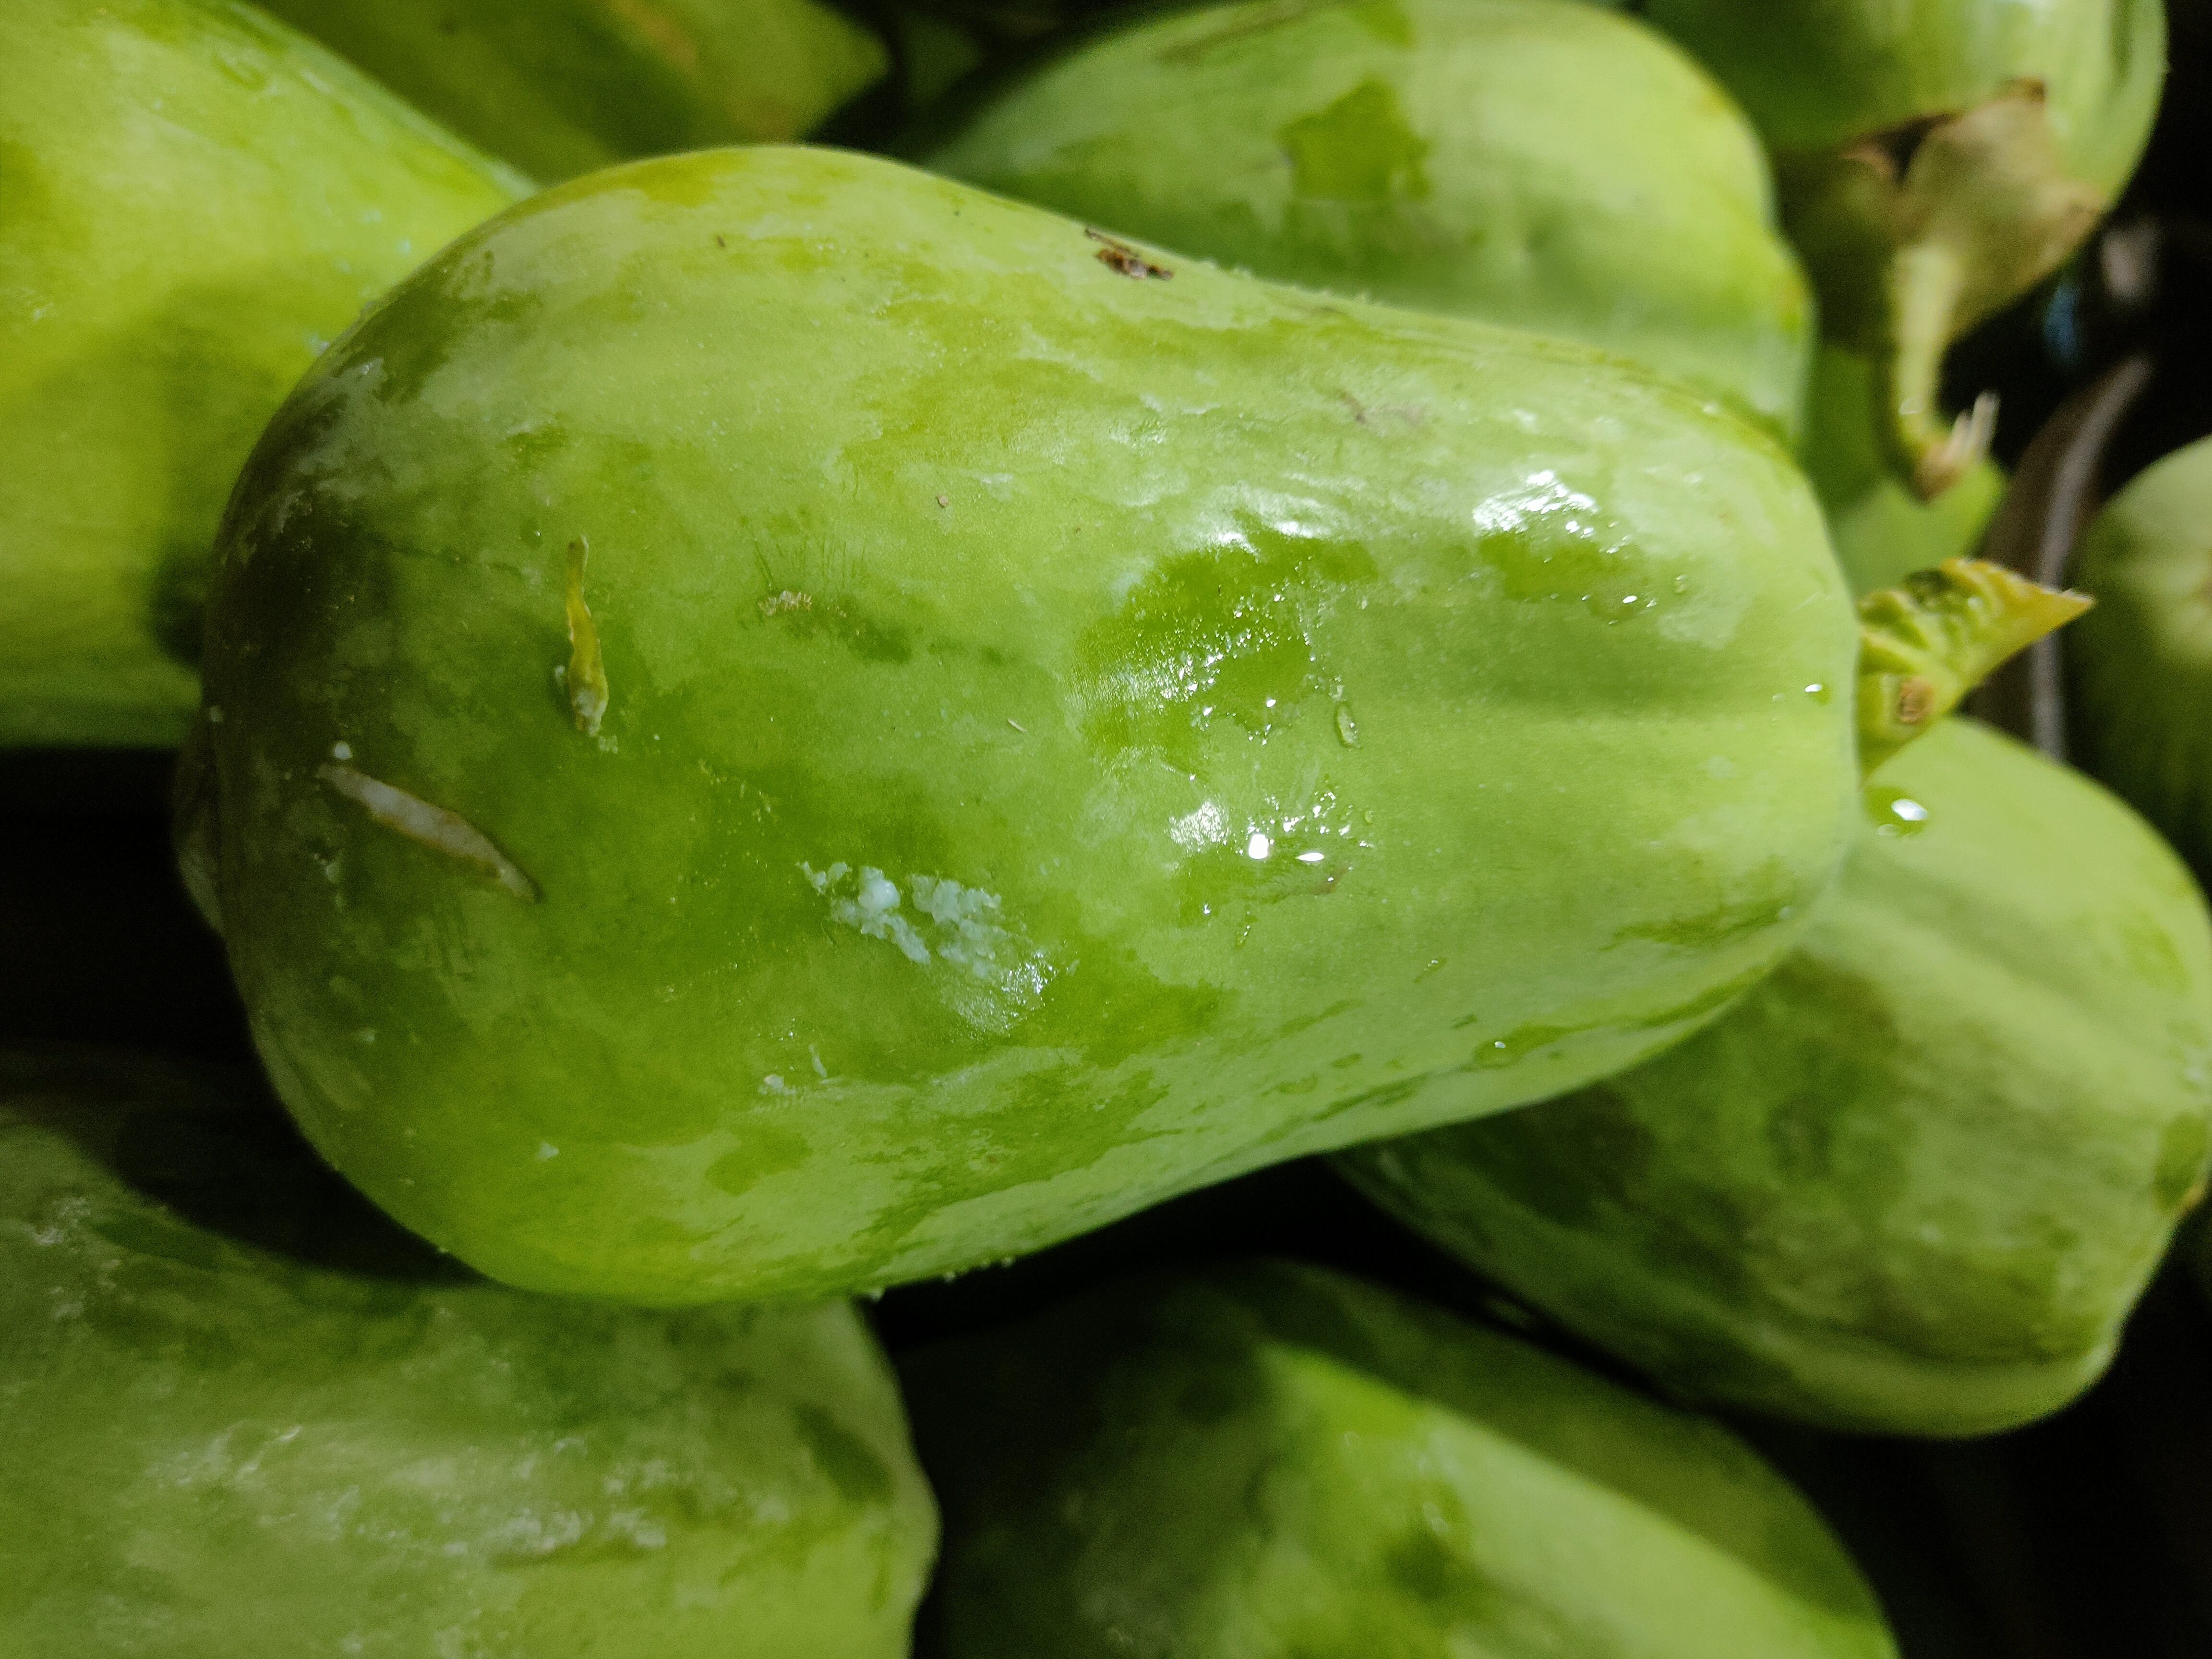
Label: Carica Papaya